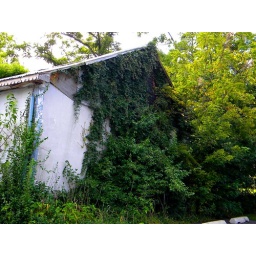
Old storage shed overgrown with weeds sitting along the main street in town Bishopville Road.